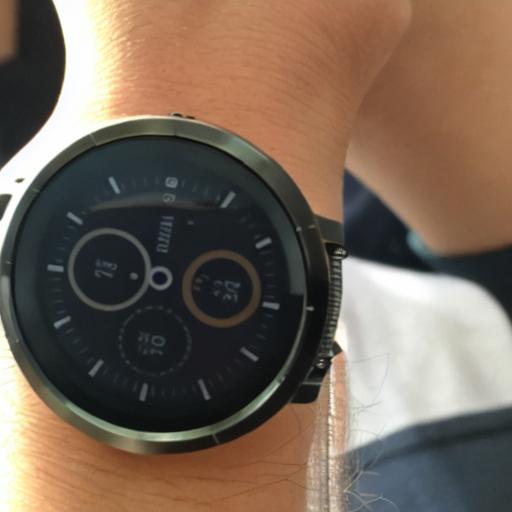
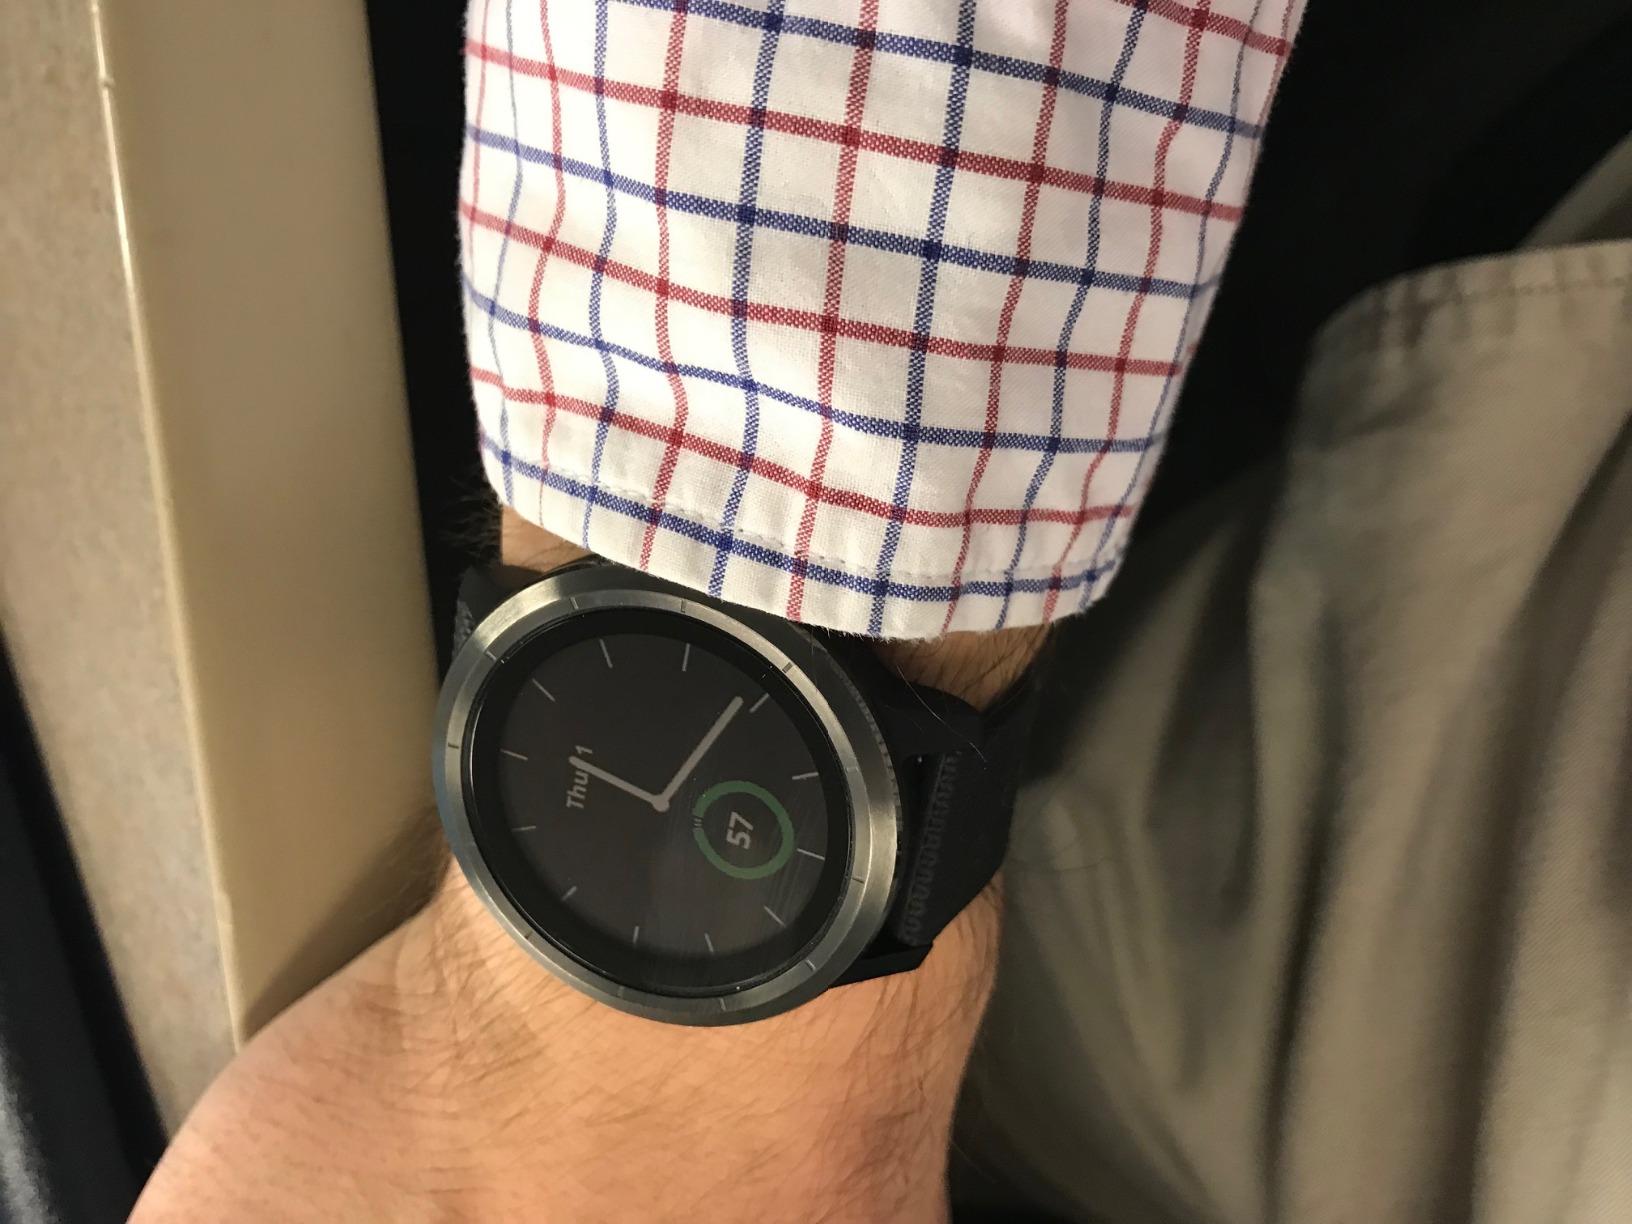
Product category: smartwatch
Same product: no